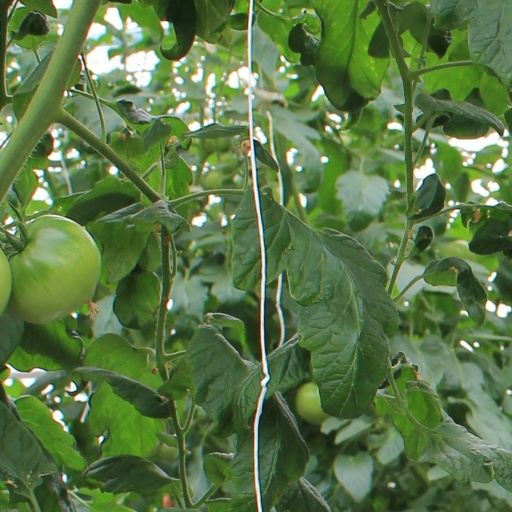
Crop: tomato